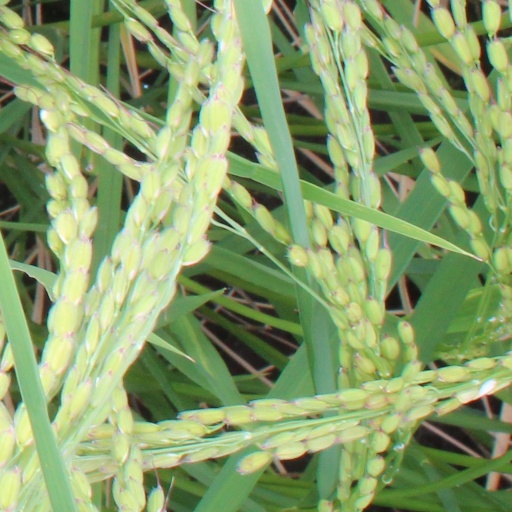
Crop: rice